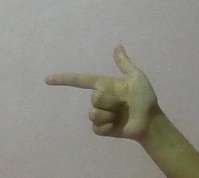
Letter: yaa